Alexia Putellas

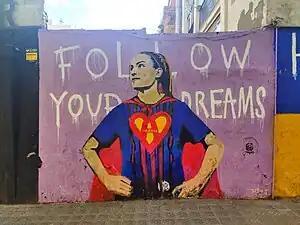
Street art in Barcelona depicting Putellas as Superwoman over text reading "follow your dreams"

In the 2020–21 Champions League, Barcelona advanced to their second ever final. A day prior to the Champions League final, Putellas trained separately from the group with her left thigh heavily bandaged due to strain on her hamstring, and was at risk of not starting the final with the status of "doubtful." Putellas said that when the pain continued in training, she focused on her mentality instead, making herself believe she was not injured so that she could play on top form. On 16 May 2021, despite her injury, Putellas started the second Champions League final of her career, this time against Chelsea. After going 1–0 up within 30 seconds, Barcelona were awarded a penalty after Melanie Leupolz made contact with Hermoso in the box. Putellas scored the penalty to put Barcelona 2–0 up within 13 minutes. In the 20th minute of the match, Putellas sent a through ball into the box towards Aitana Bonmatí, who scored Barcelona's third. The goal was later selected as the fifth-best goal of the competition. Barcelona ended the match winning 4–0, the largest margin of victory in any single-legged UWCL final, and Putellas was selected to that year's UWCL Squad of the Season. Later in the year, she was listed as a nominee to the UEFA Women's Champions League Midfielder of the Season award, which she won in August.